Emperor Hanzei

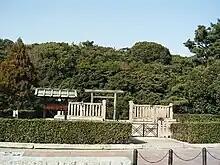
Memorial Shinto shrine and mausoleum honoring Emperor Hanzei

Hanzei is regarded by historians as a ruler during the early 5th century whose existence is generally accepted as fact. Scholar Francis Brinkley lists Emperor Hanzei under "Protohistoric sovereigns", but notes that his short reign was "not remarkable for anything" except for indirect evidence that Chinese customs were beginning to be adopted by the Japanese court. Scholar William George Aston notes in his translation of the Nihon Shoki that "three ranks of concubines are mentioned", which at the time were of Chinese origin (ranked concubines). Others such as author Ryoichi Maenosono (Kokushi Daijiten) identify Emperor Hanzei with "King Chin of the Five kings of Wa. According to Chinese records, King Chin sent a tribute to the Liu Song dynasty in 438 AD.